Miyapur

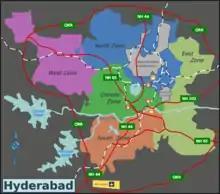
Greater Hyderabad Zones

Agriculture was the predominant occupation, before the urbanization of Miyapur. The main crops were cotton, maize, sugar cane, ground nut, red gram etc. In addition Flori-culture, dairy, vegetable cultivation were being practiced by the farmers. Sand quarrying is also an occupation.